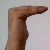
The image shows a hand gesture representing a space in Indian Sign Language.